Women in chess

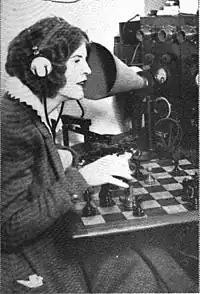
A woman playing chess by radio in 1922

Judit Polgár is widely acknowledged as the greatest and strongest female chess player of all-time, and Hou Yifan is widely acknowledged as the next-strongest. In total, three women have been ranked in the top 100 overall: Judit Polgár with a peak ranking of world No. 8, Maia Chiburdanidze with a peak ranking of world No. 43, and Hou Yifan with a peak ranking of world No. 55. Other women who have been ranked in the top 200 include Susan Polgar, Pia Cramling, Xie Jun, Alisa Galliamova, Humpy Koneru, and Anna Muzychuk. For players who were active before official ratings began, the retrospective rating site Chessmetrics also considered Vera Menchik to have been among the top 100 players in the world for several years, informally estimating her peak ranking at No. 52 in the world.